Bodo Sperling

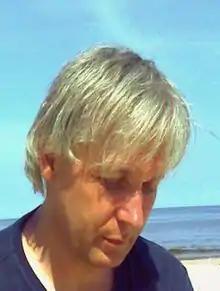
Bodo Sperling

Bodo Sperling (born 6 May 1952) is a German artist, painter, and inventor.